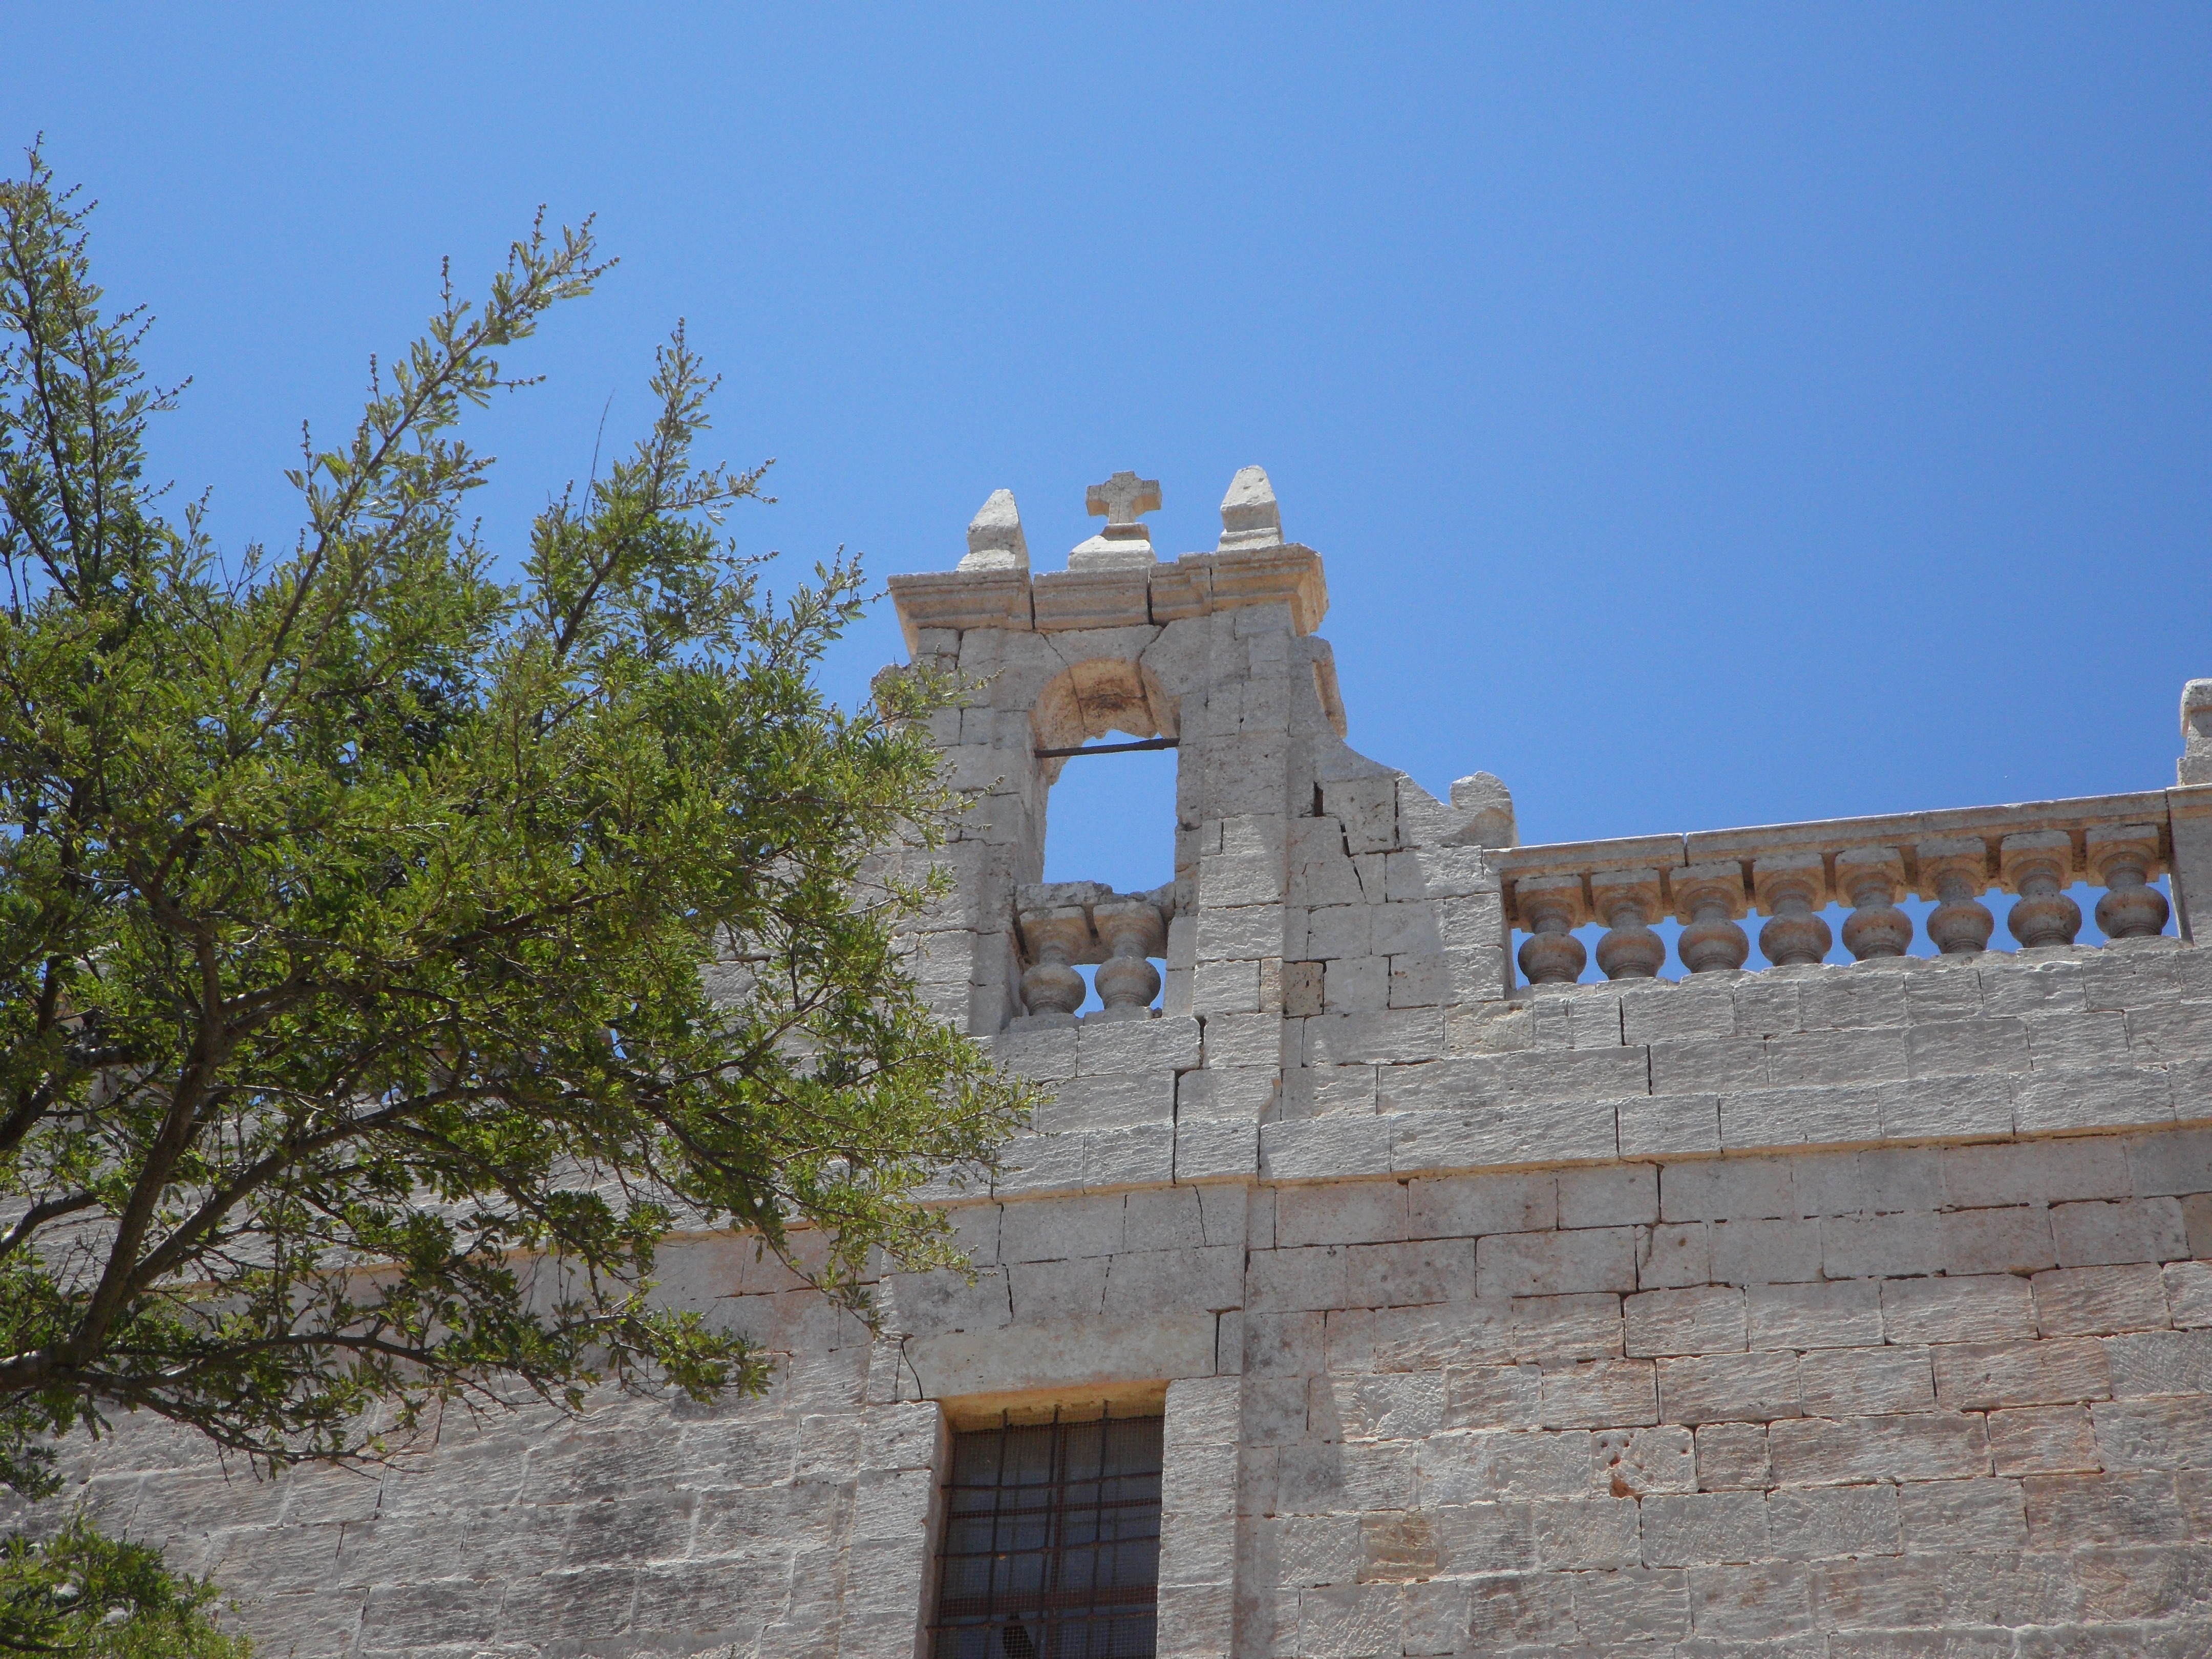
architecture, building, wall, stone, mediterranean, facade, chapel, fortification, temple, ruins, front, decorated, input, masonry, stony, frontal, ancient history